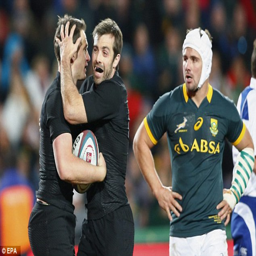
rugby player celebrates scoring a try with rugby player on saturday